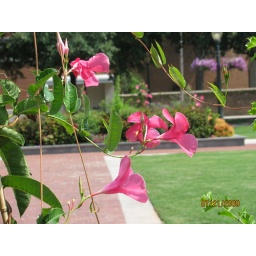
street flowers in mobile